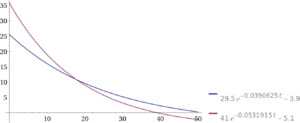
Décroissance température initiale 35°C et 25°C jusqu'au gel, selon arXiv:1310.6514 [physics.chem-ph]
L’effet Mpemba est le phénomène qui fait que l’eau chaude gèle plus vite que l’eau froide dans des conditions de refroidissement similaires.